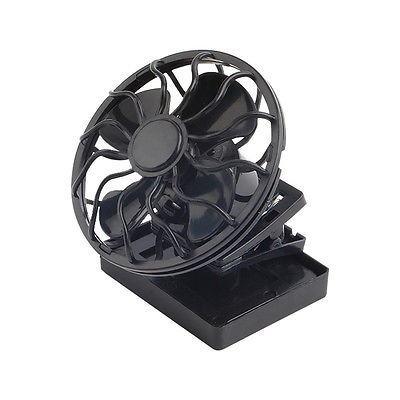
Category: fan